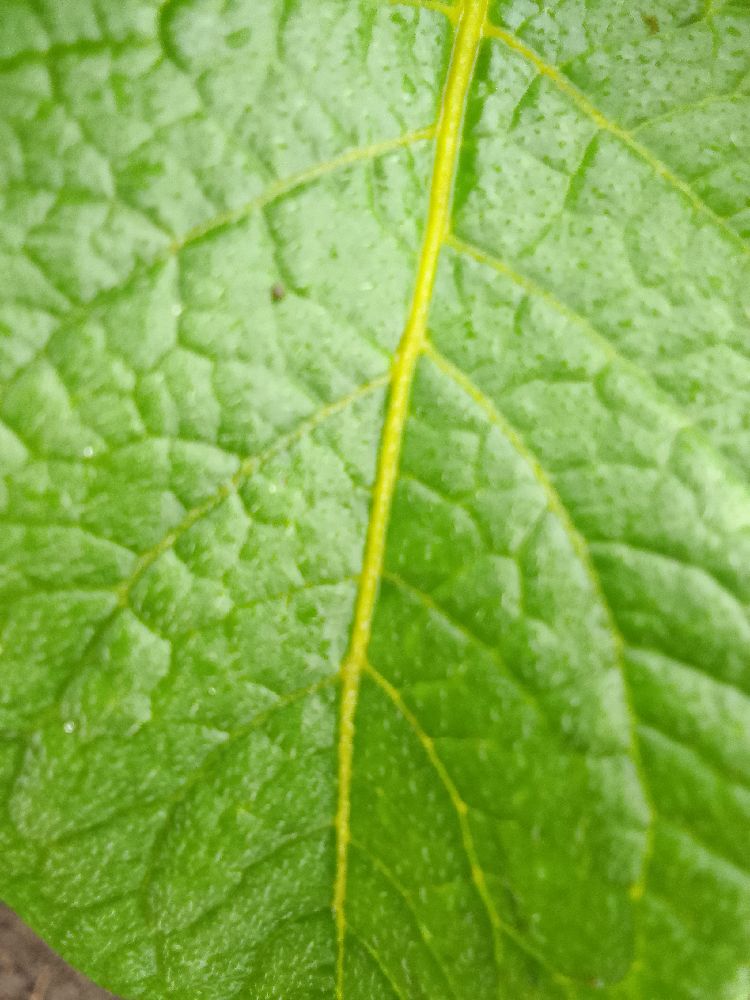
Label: Healthy